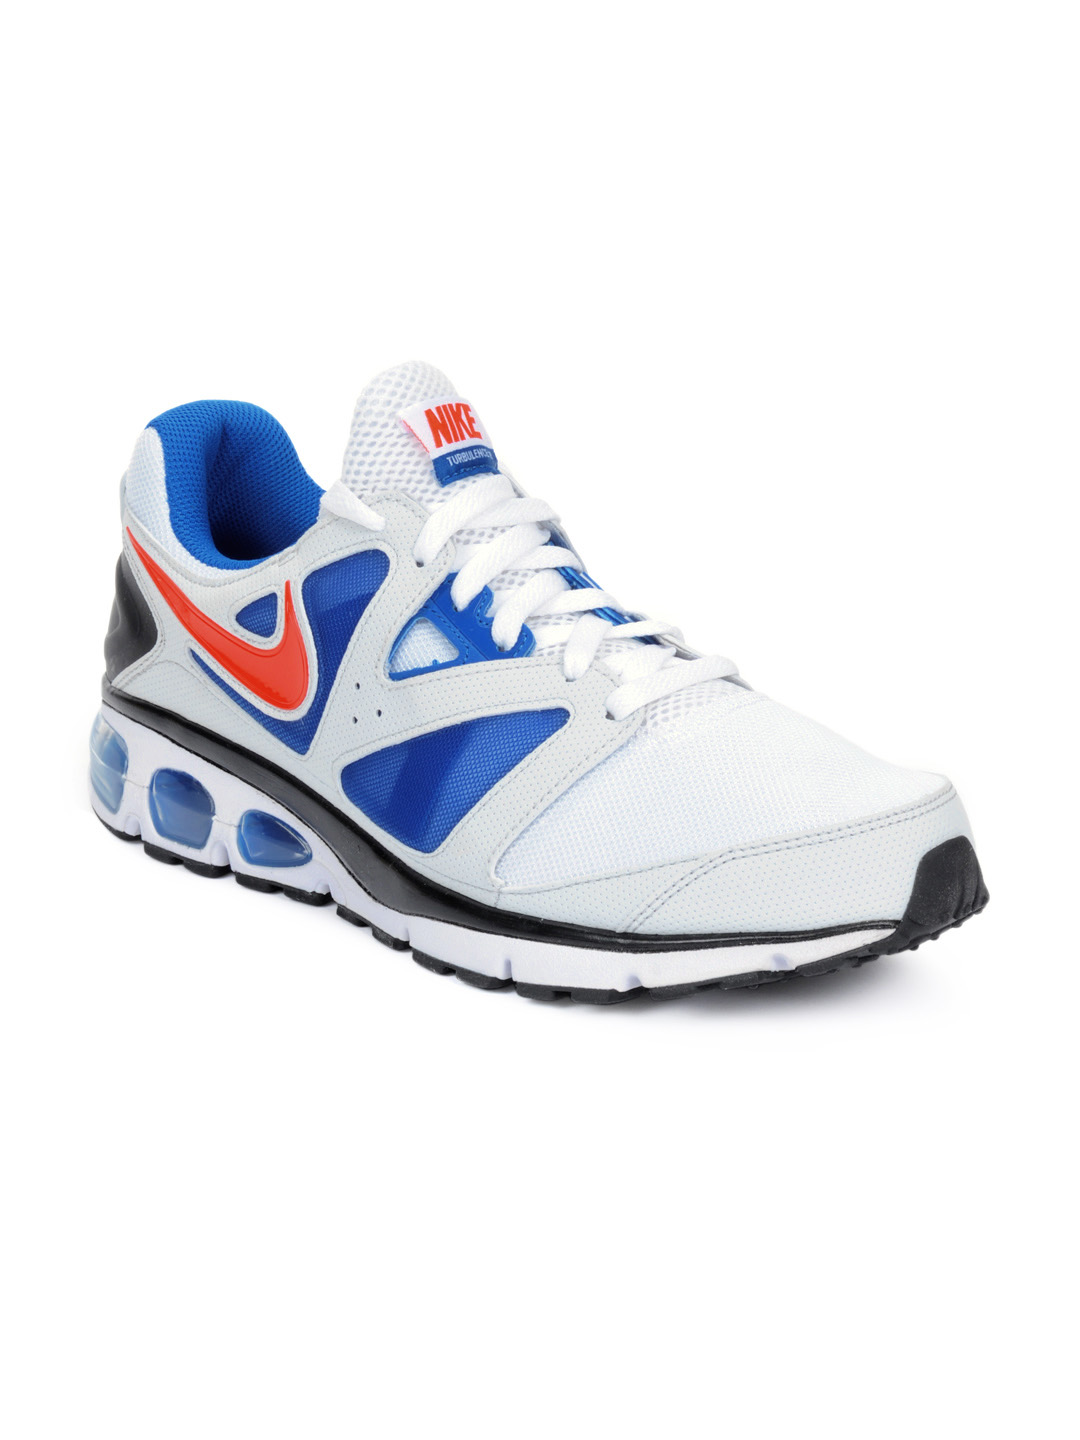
Nike Men Air Max Turbulence+ 18 White Sports Shoes
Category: Footwear / Shoes / Sports Shoes
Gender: Men
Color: White
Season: Summer 2012
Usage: Sports